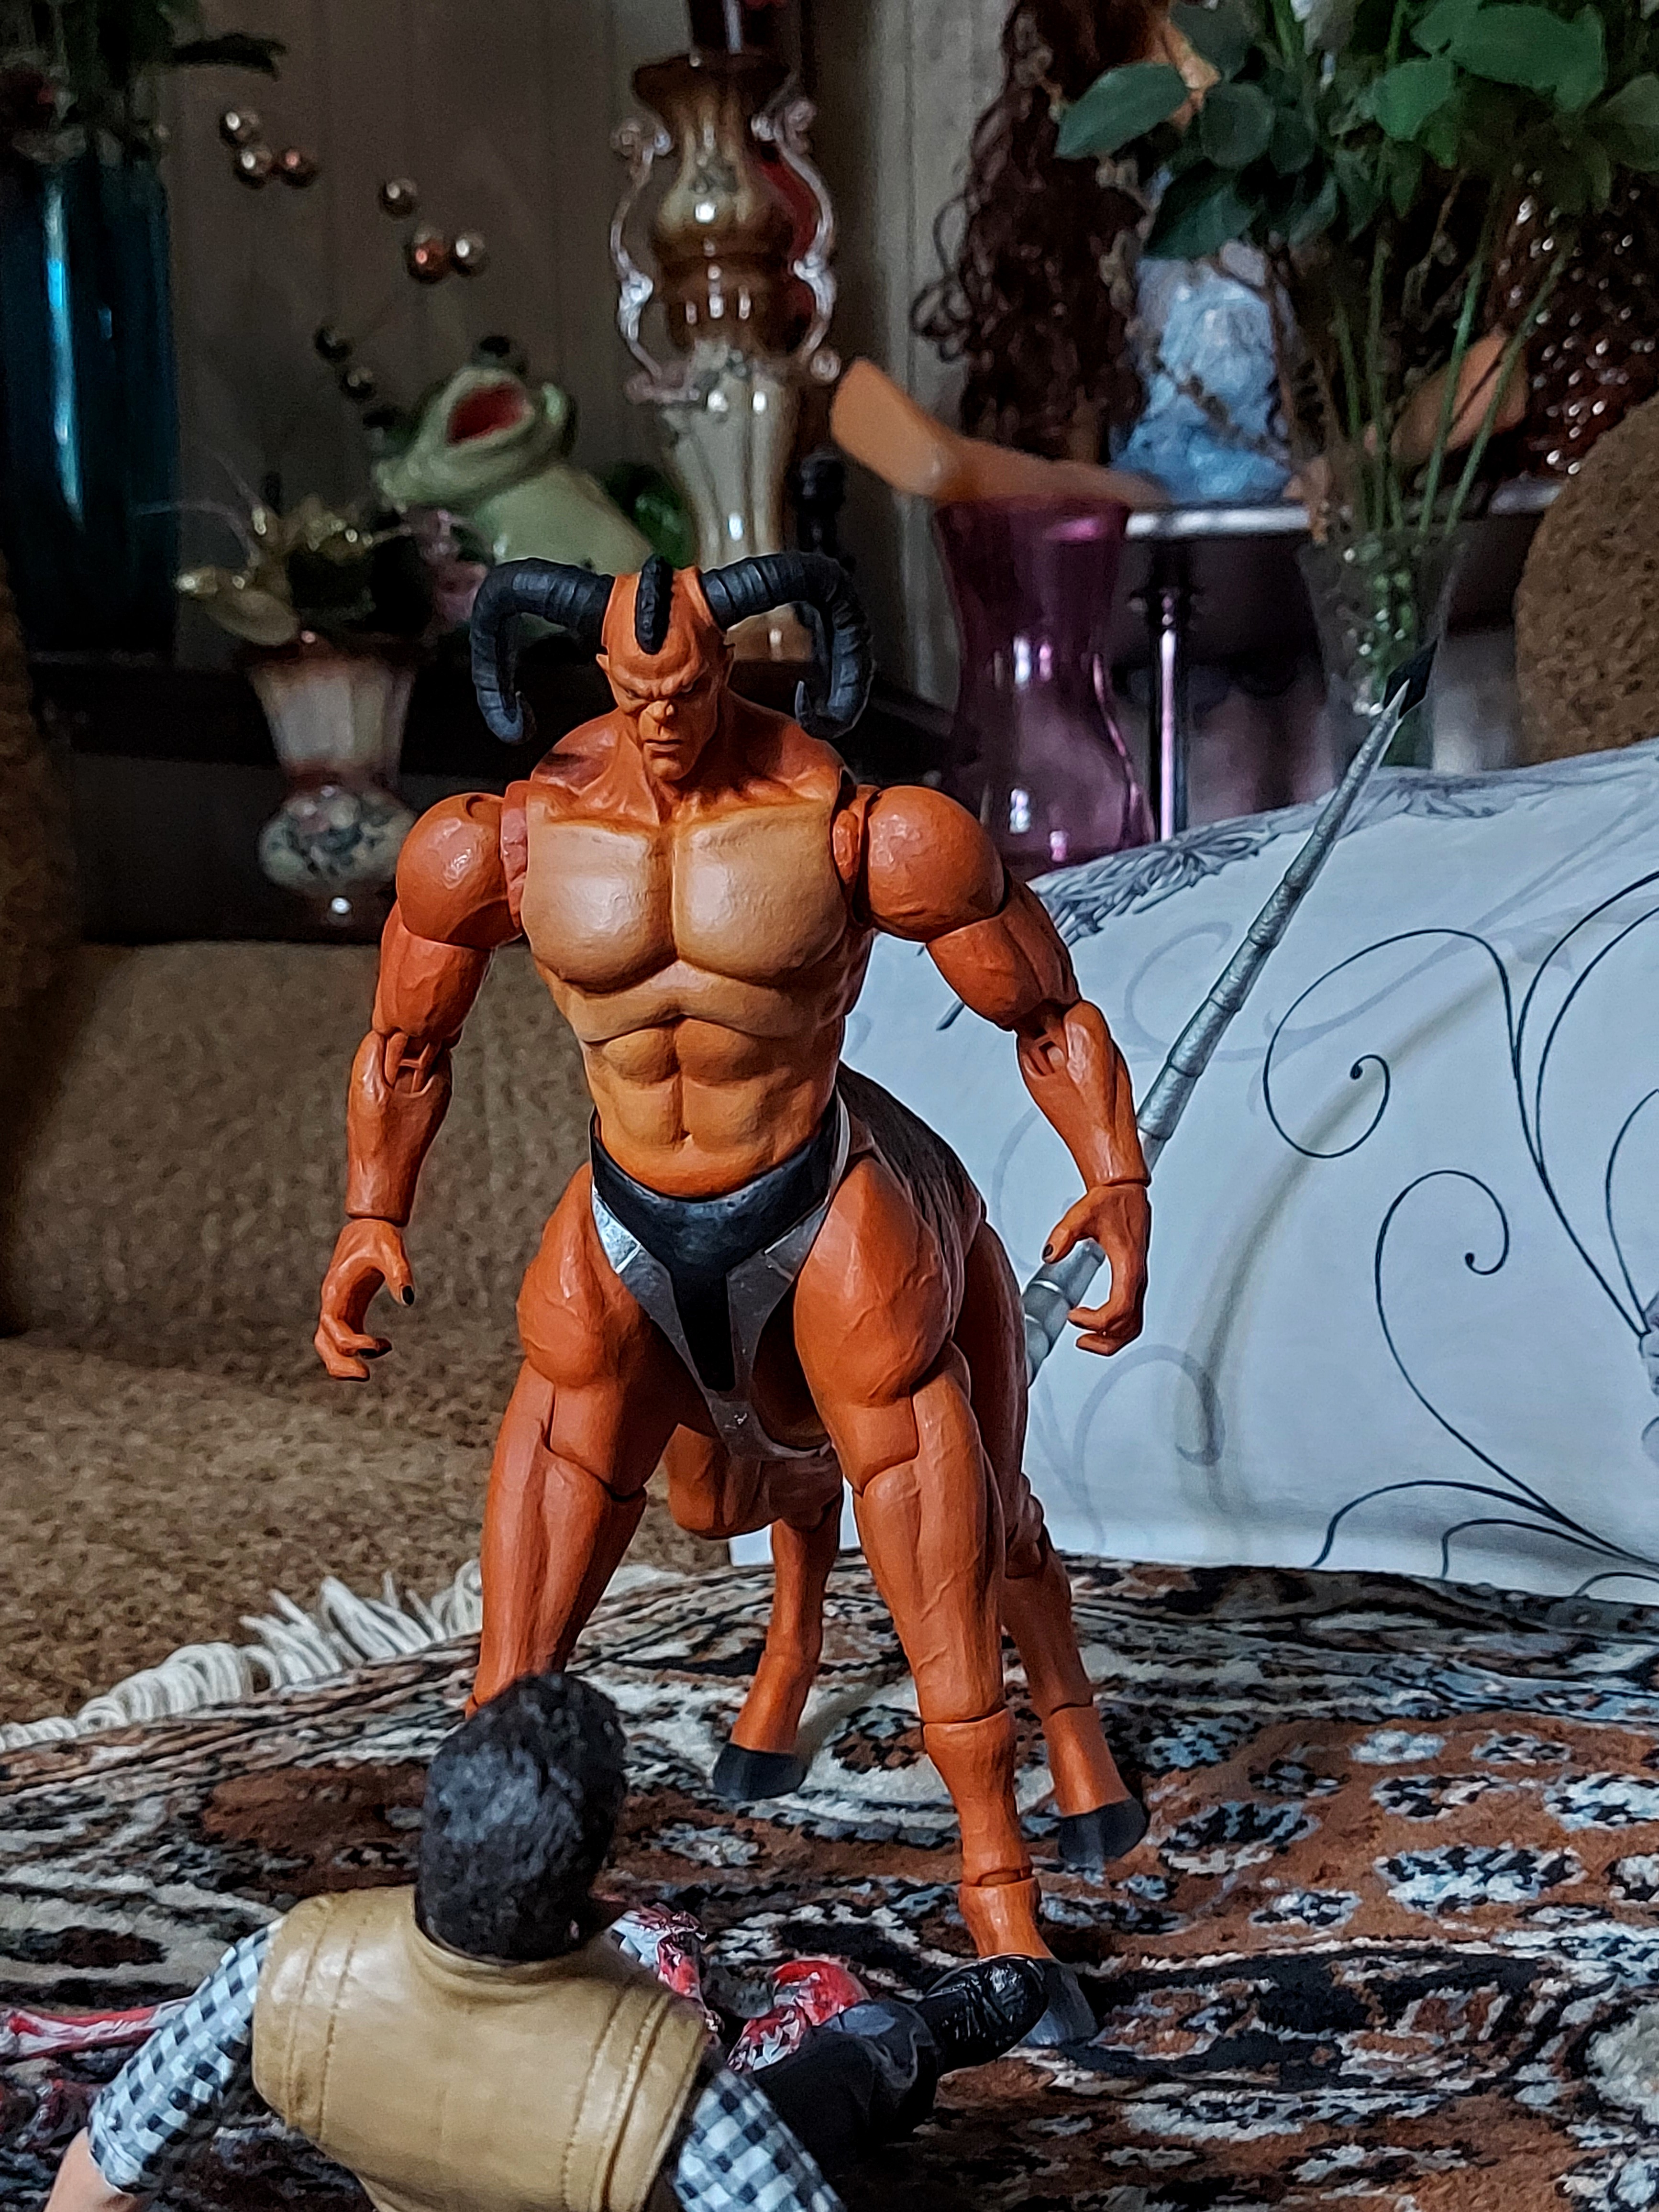
Shokan, storm, collectibles, warrior, fighter, action, figure, plant, art, thigh, chest, houseplant, bodybuilder, cg artwork, flowerpot, toy, trunk, fictional character, abdomen, Barechested, event, human leg, action figure, bodybuilding, fiction, flesh, undergarment, armour, costume, metal, illustration, figurine, underpants, flooring, visual arts, sitting, room, Theatrical property